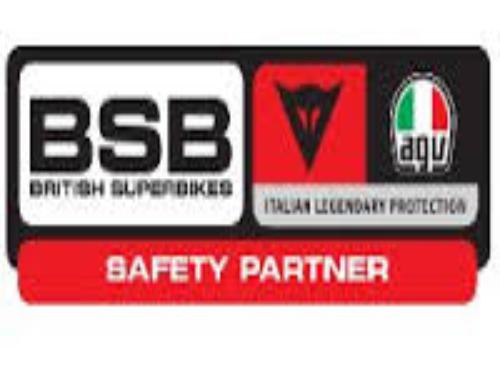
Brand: agv
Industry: Sports